Arab Socialist Ba'ath Party – Iraq Region

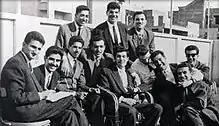
Saddam Hussein and the Ba'ath Party student cell, Cairo, in the period 1959–1963

Qasim, reluctant to tie himself too closely to Nasser's Egypt, sided with various groups within Iraq (notably the social democrats) that told him such an action would be dangerous. Instead Qasim adopted a "wataniyah" policy of "Iraq First". To strengthen his own position within the government, Qasim created an alliance with the Iraqi Communist Party, which was opposed to the notion of pan-Arabism.